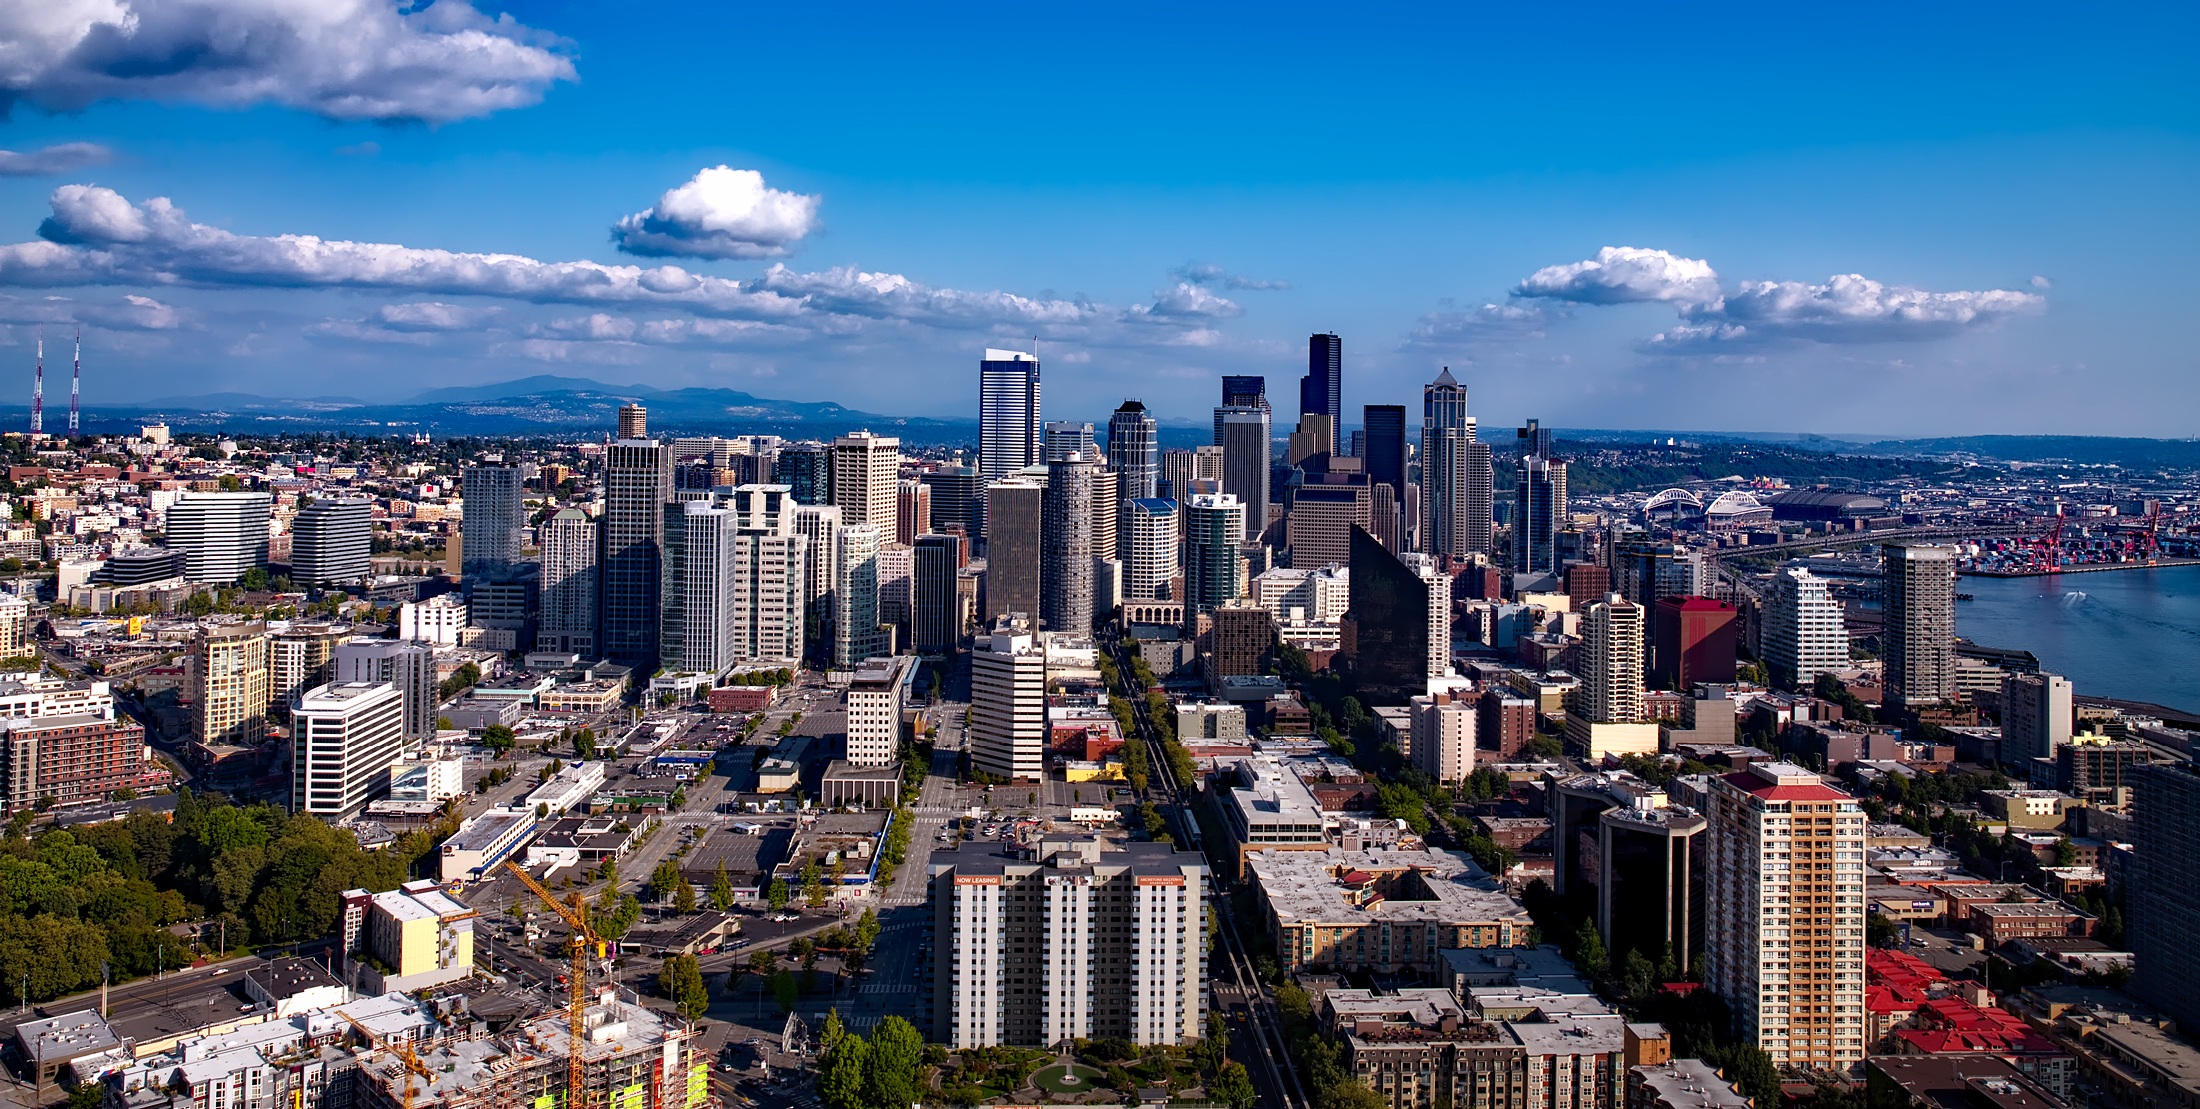
horizon, architecture, sky, road, skyline, street, photography, city, skyscraper, urban, cityscape, panorama, downtown, bay, landmark, harbor, historic, tower block, washington, seattle, hdr, clouds, buildings, metropolis, cities, neighbourhood, bird's eye view, aerial photography, urban area, residential area, geographical feature, human settlement, metropolitan area